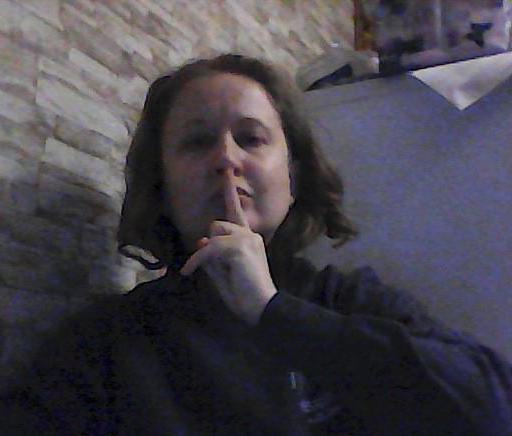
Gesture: mute